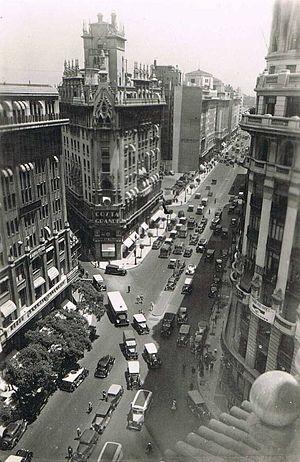
Avenida Roque Sáenz Peña (Diagonal Norte) dans les années 30